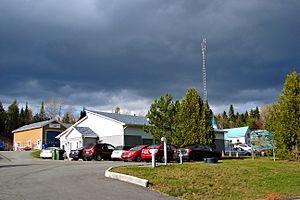
Wentworth-Nord est une municipalité du Québec, située dans la municipalité régionale de comté des Pays-d'en-Haut dans la région administrative des Laurentides. Ses communautés comprennent Saint-Michel, Laurel et Montfort.